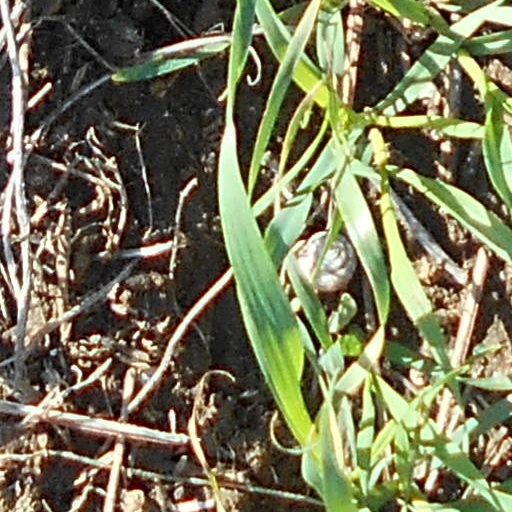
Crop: wheat